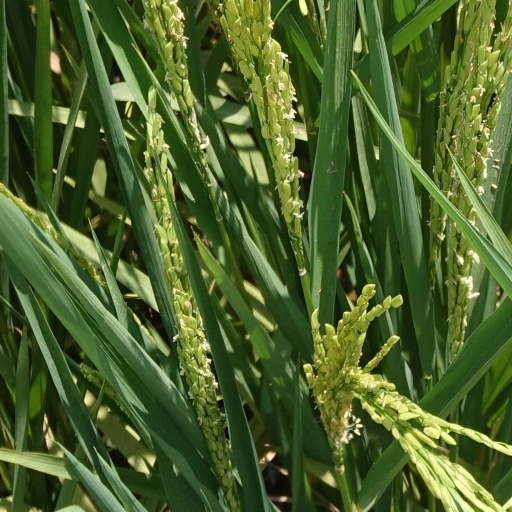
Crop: rice